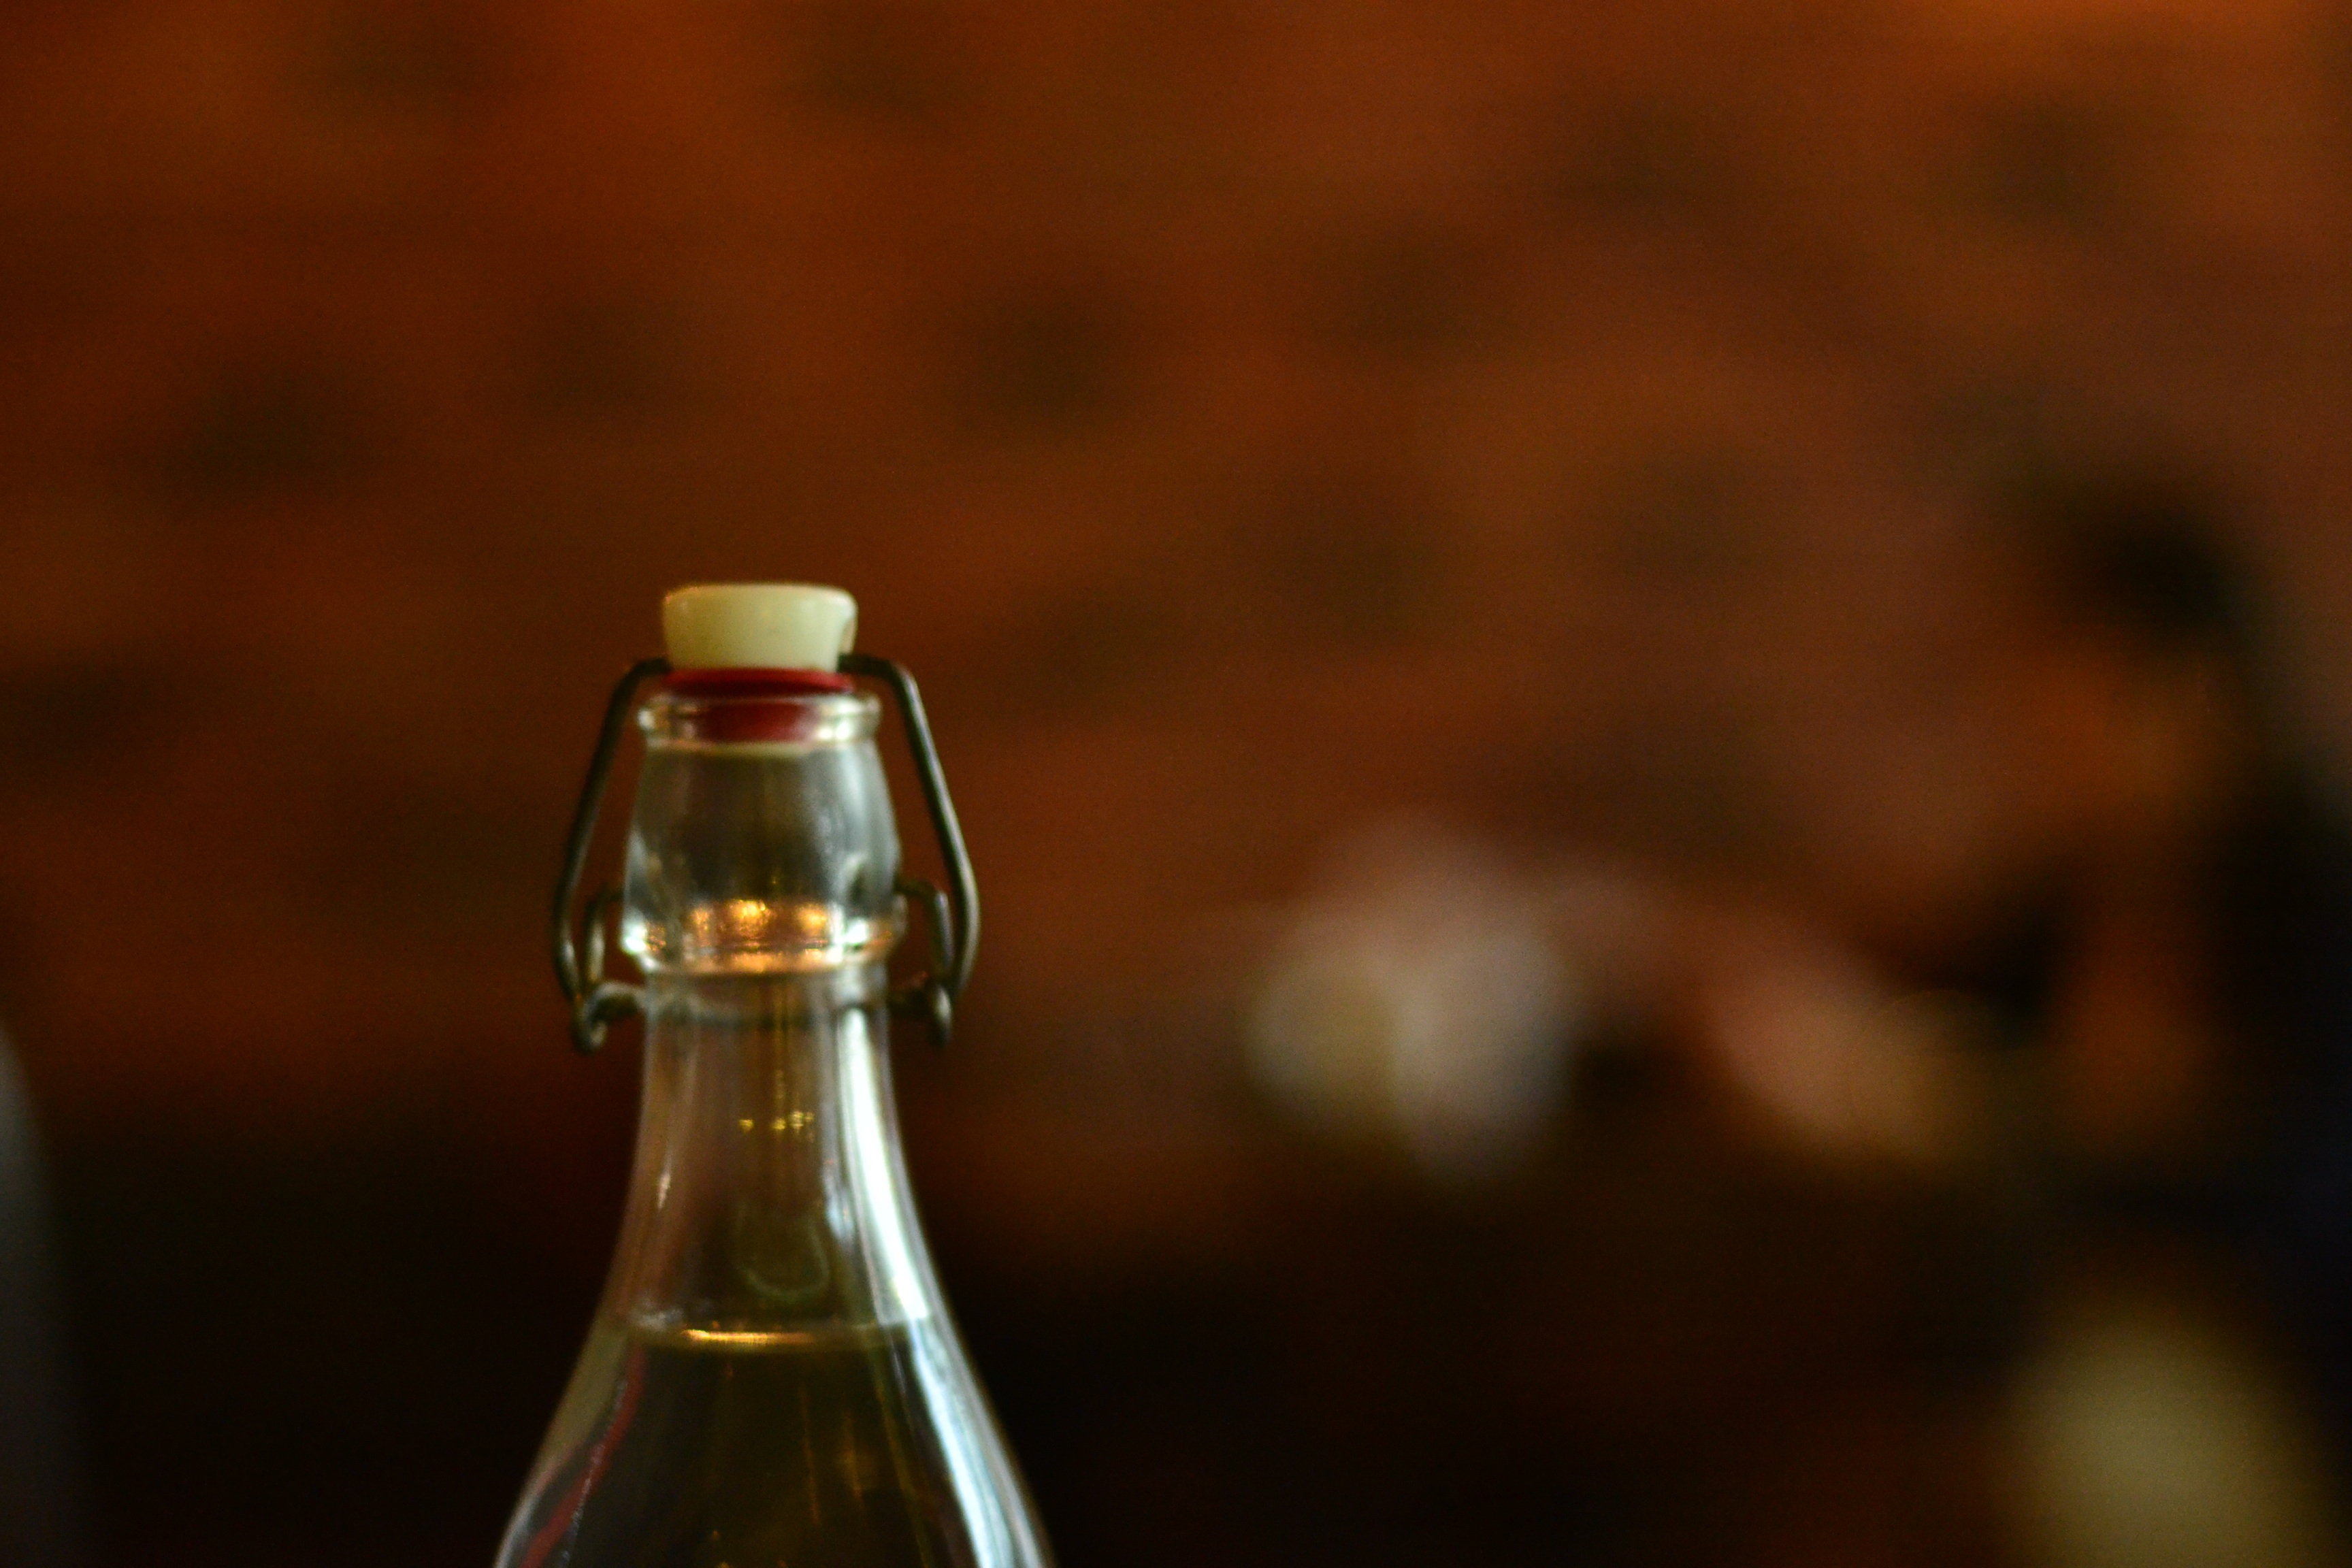
food, drink, bottle, glass bottle, close up, beer bottle, liqueur, macro photography, alcoholic beverage, distilled beverage